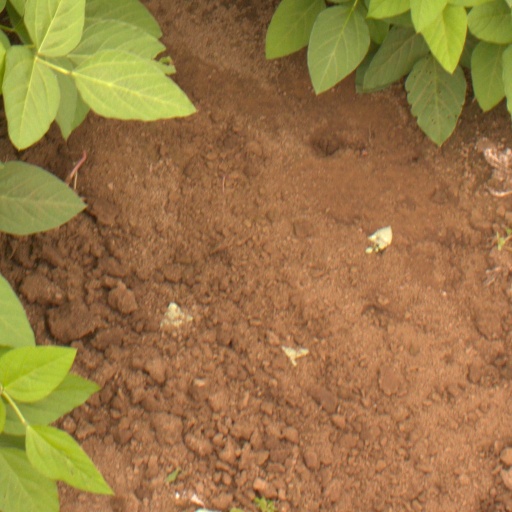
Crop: soybean